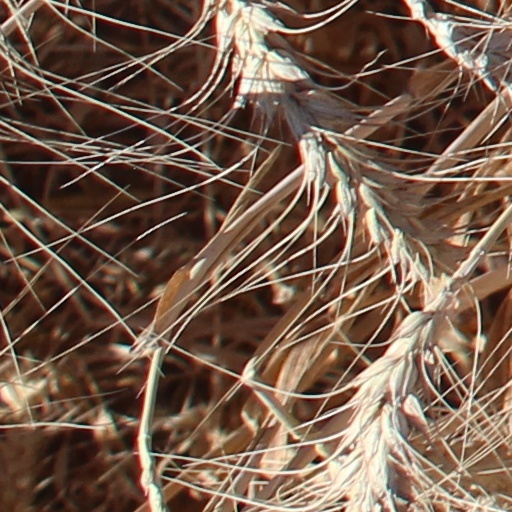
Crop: wheat